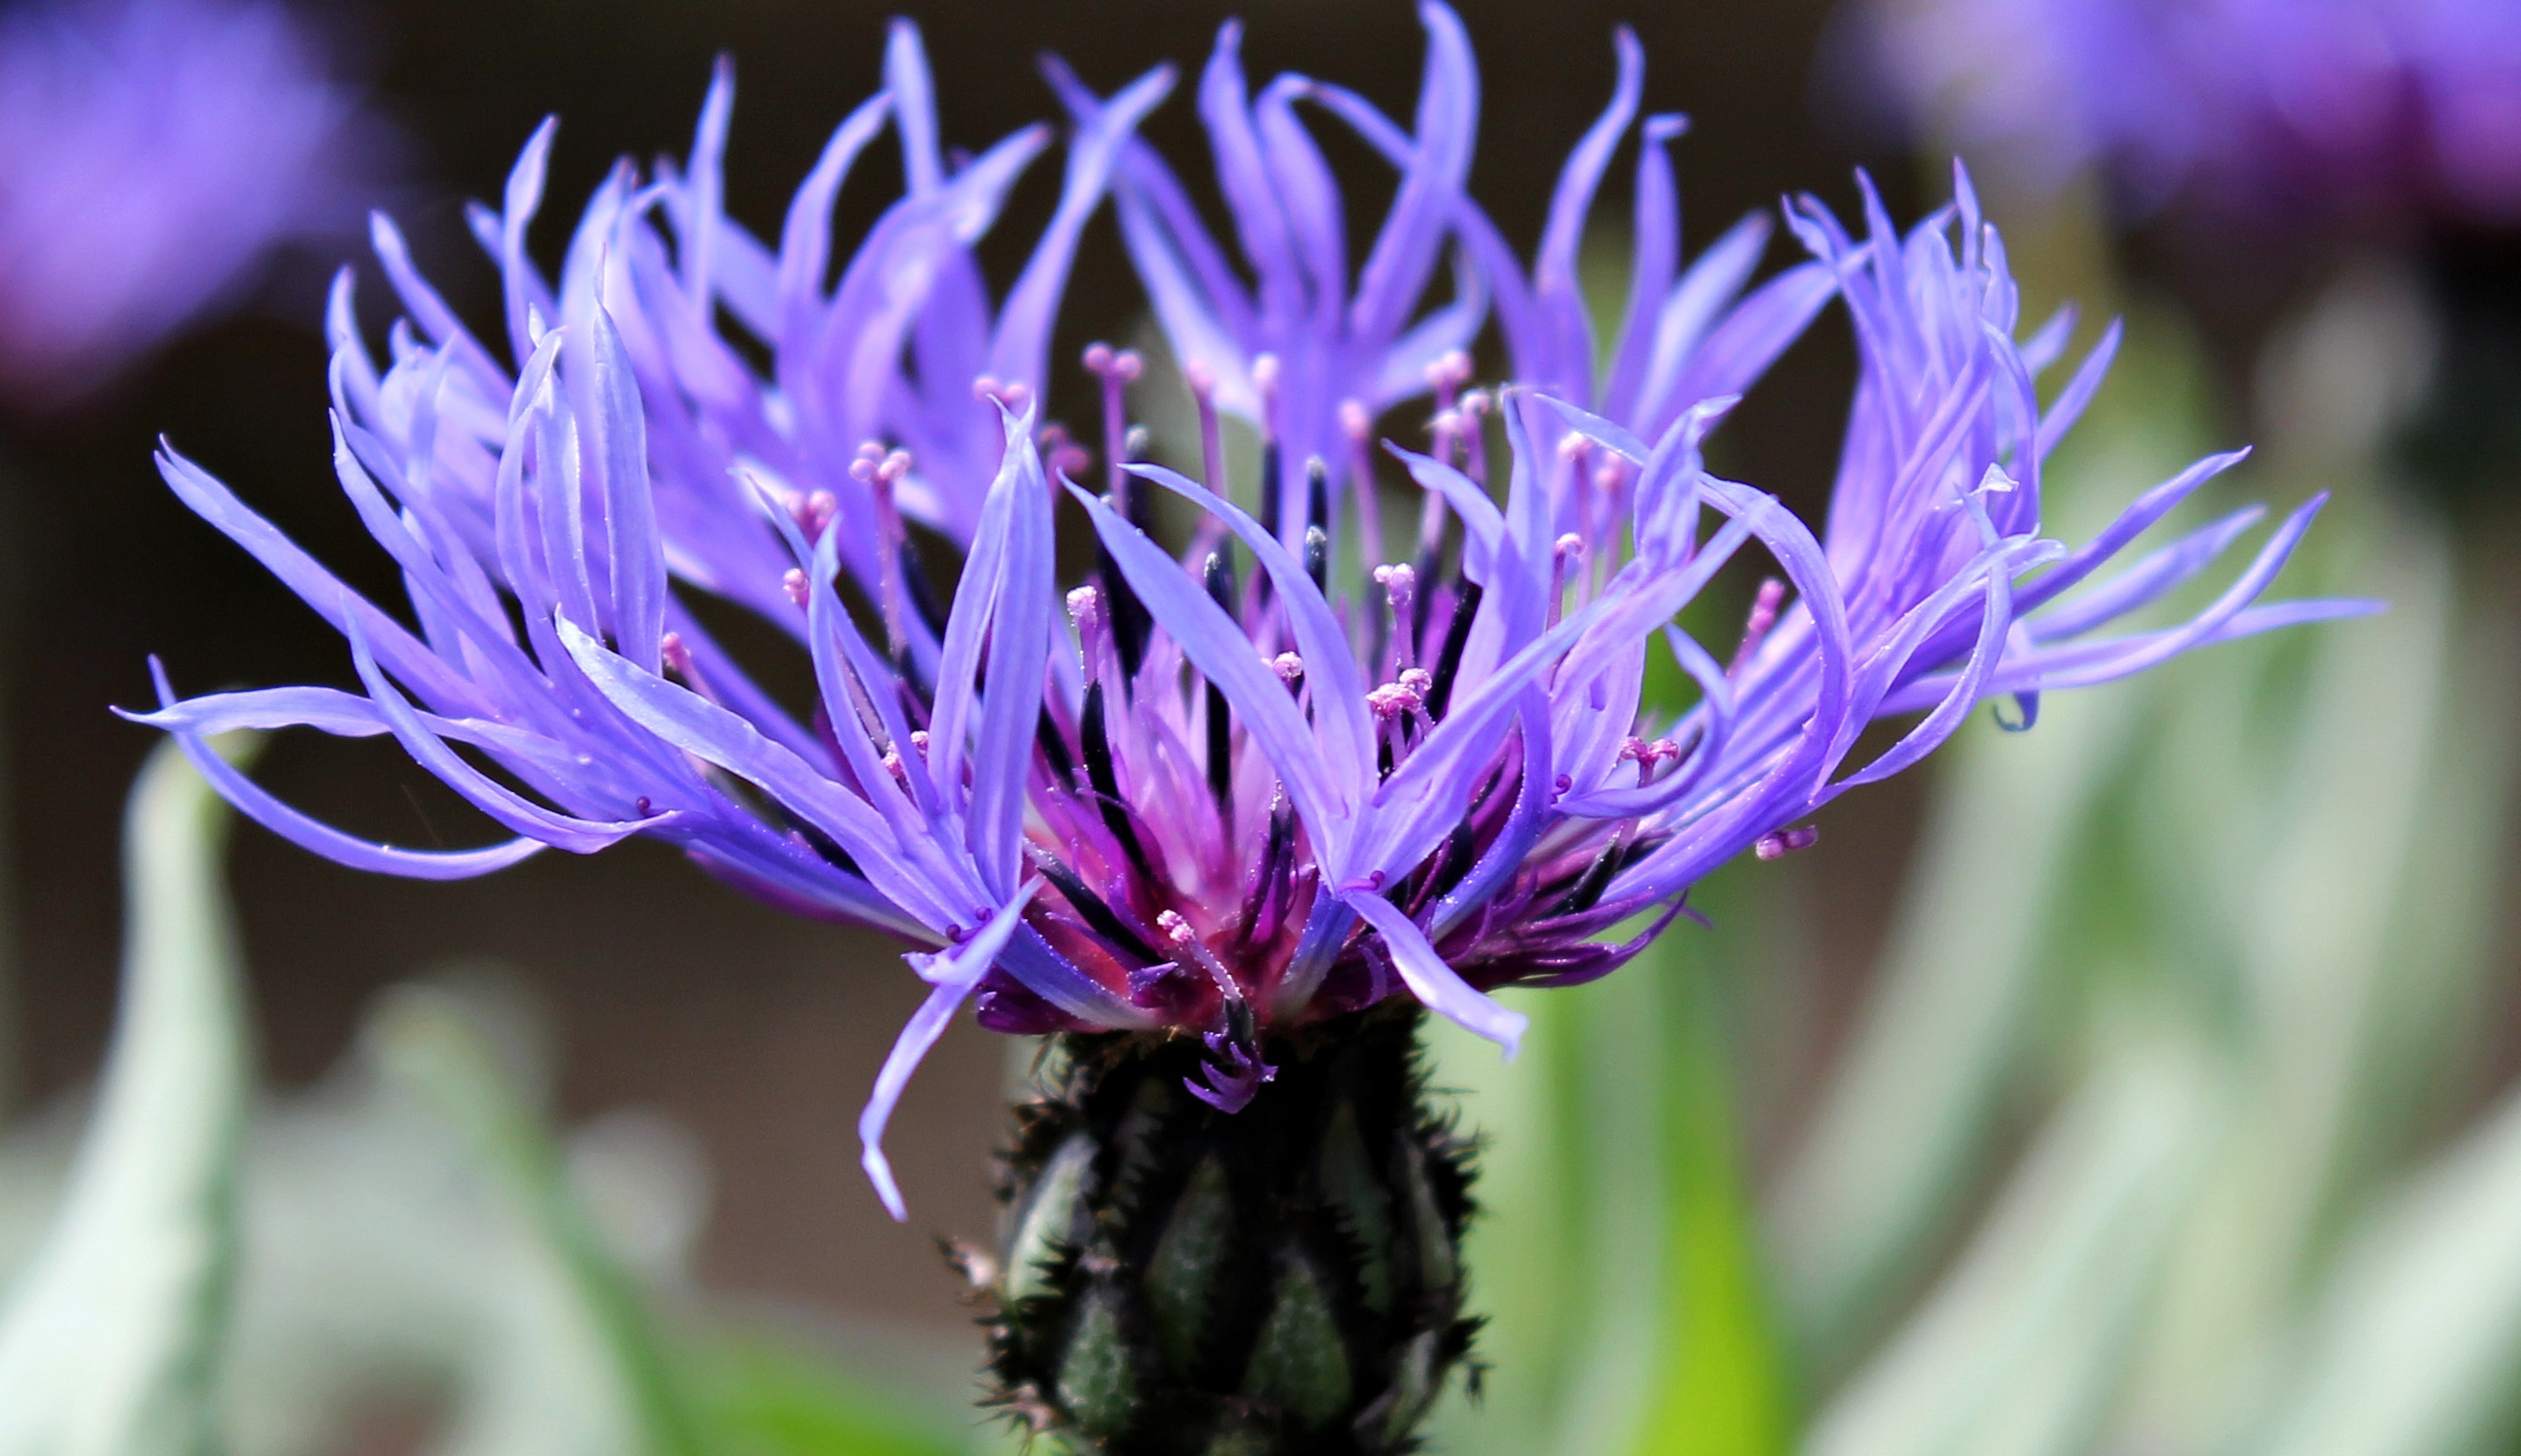
nature, blossom, plant, photography, flower, purple, petal, summer, spring, insect, botany, garden, close, flora, wild flower, invertebrate, wildflower, close up, cornflower, violet, macro photography, flowering plant, purple blue, land plant